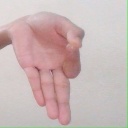
अक्षर: ज्ञ